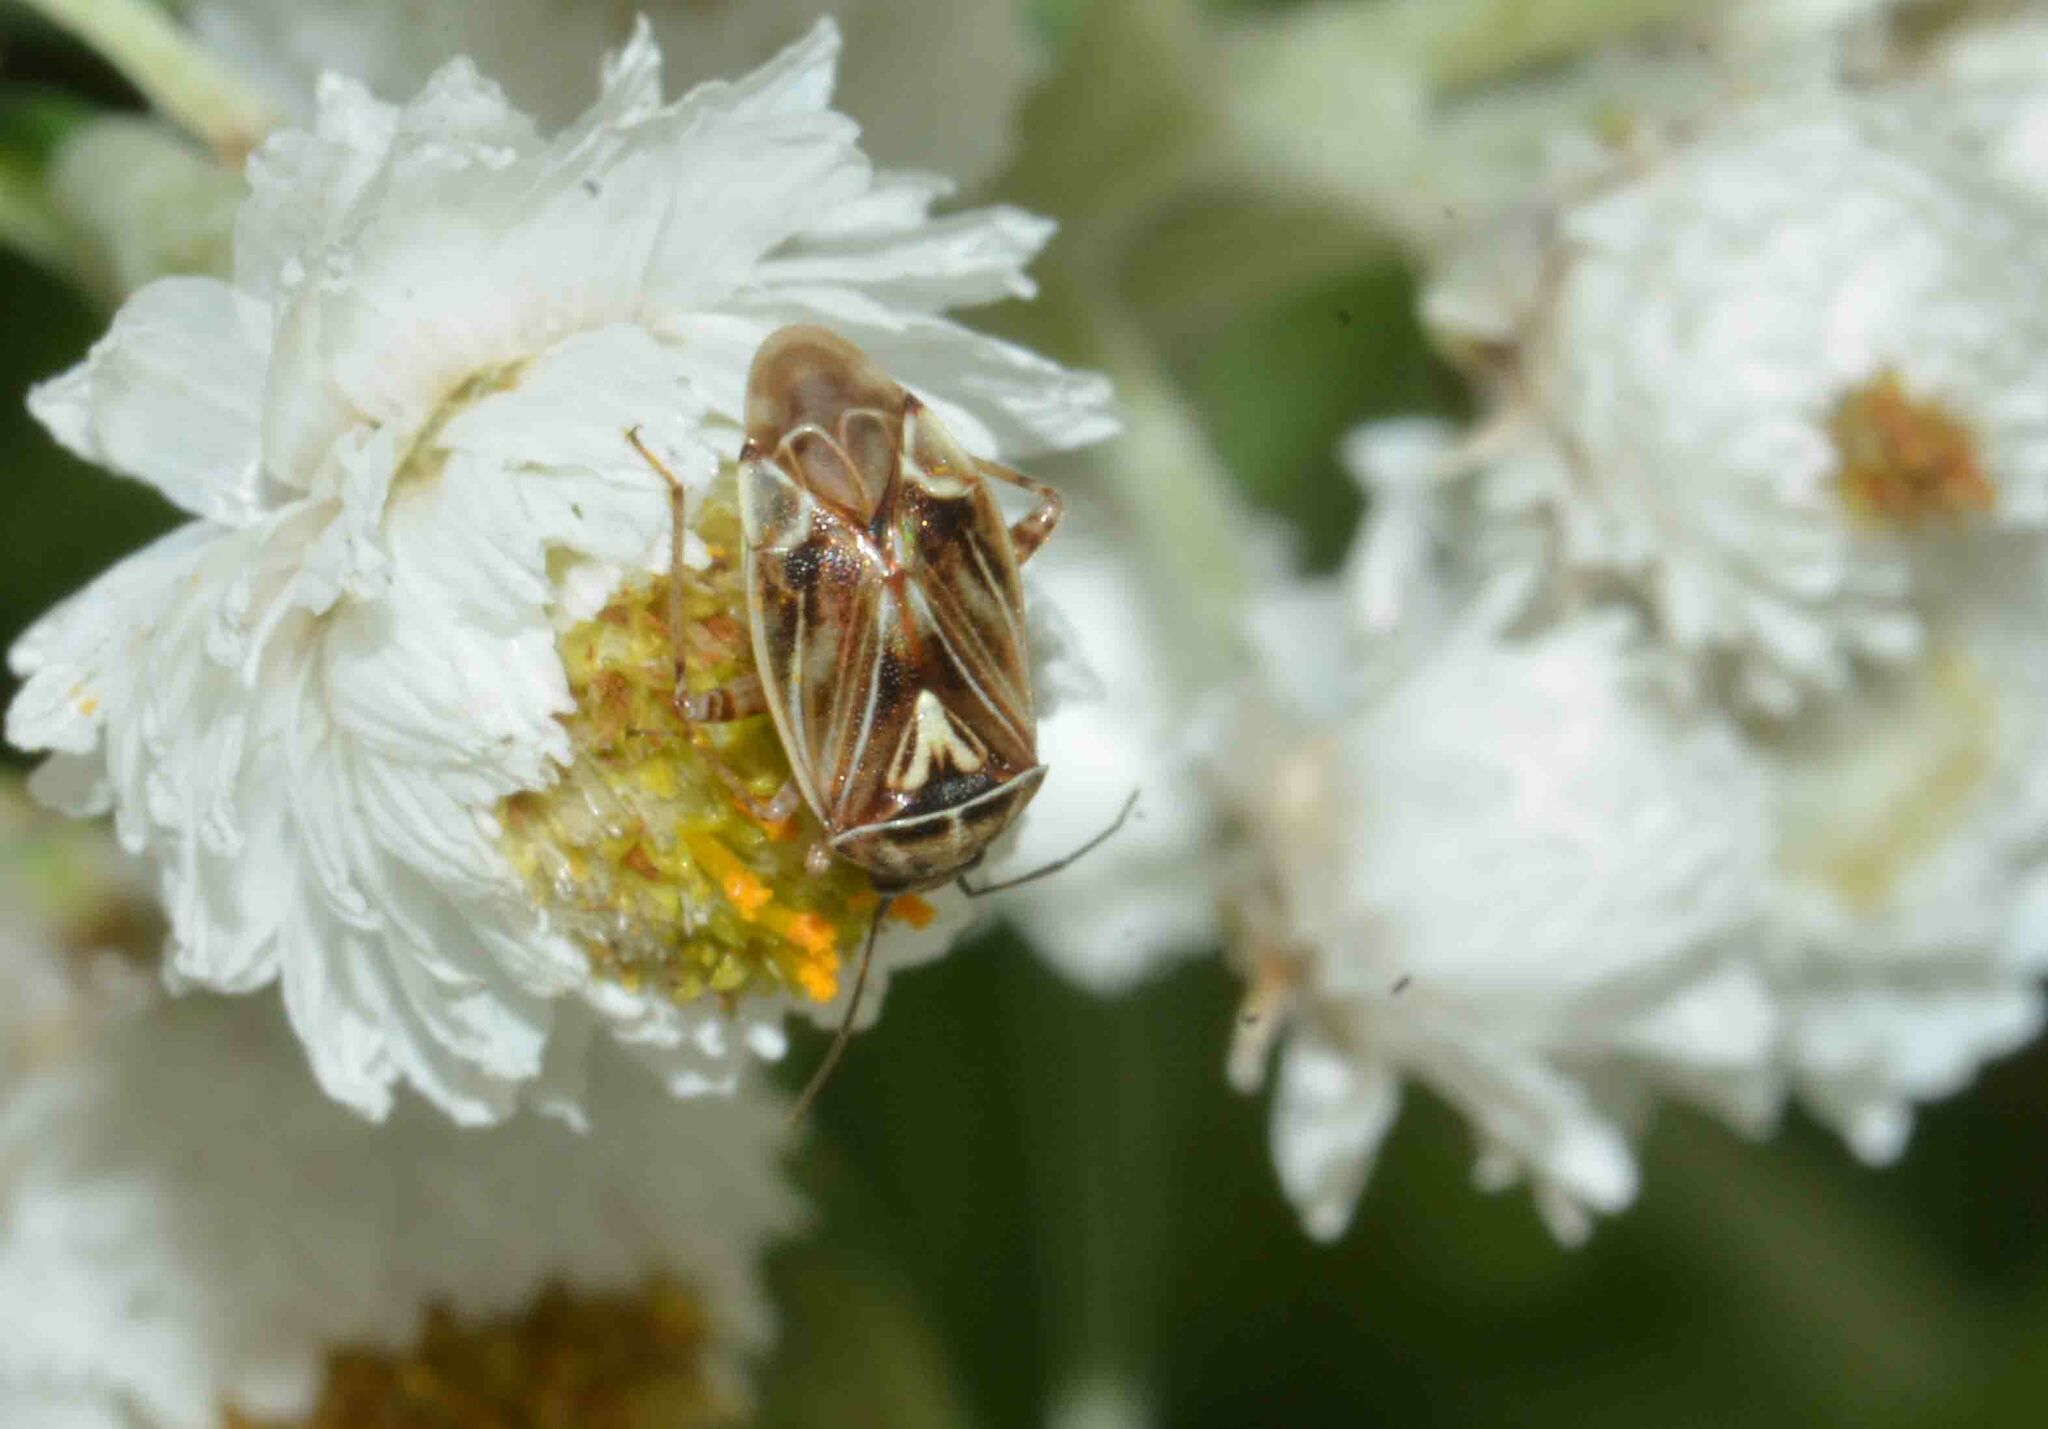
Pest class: lygus_bug